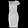
Label: Dress